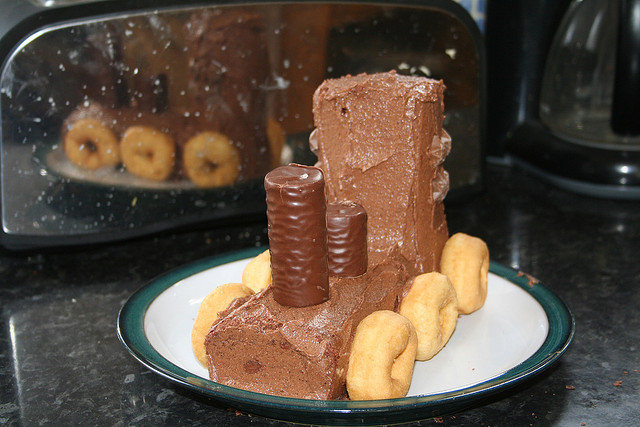
there is a cake and donuts that look like a train

A chocolate train cake sitting on top of a plate.

A chocolate decorative truck, with doughnut wheels on it.

A plate with chocolate cake and doughnuts made as a train